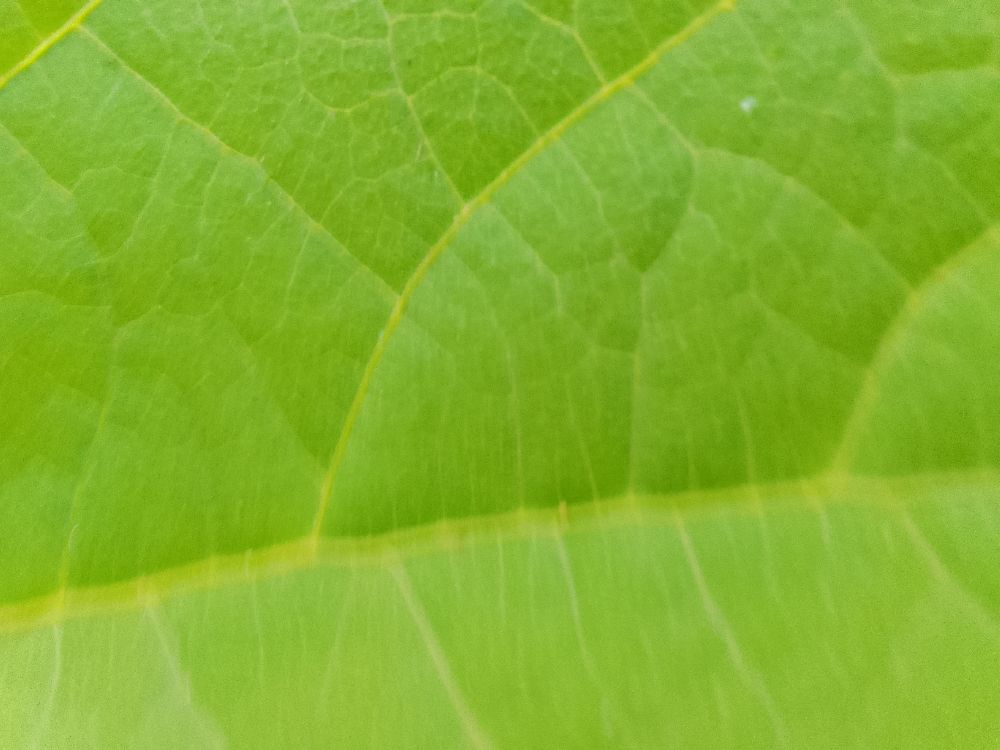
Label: healthy